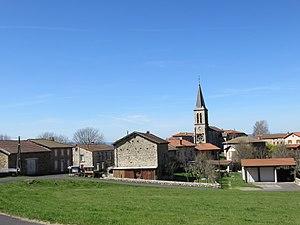
Vue de Baffie, dans le Puy-de-Dôme.
Baffie est une commune française située dans le département du Puy-de-Dôme, en région Auvergne-Rhône-Alpes